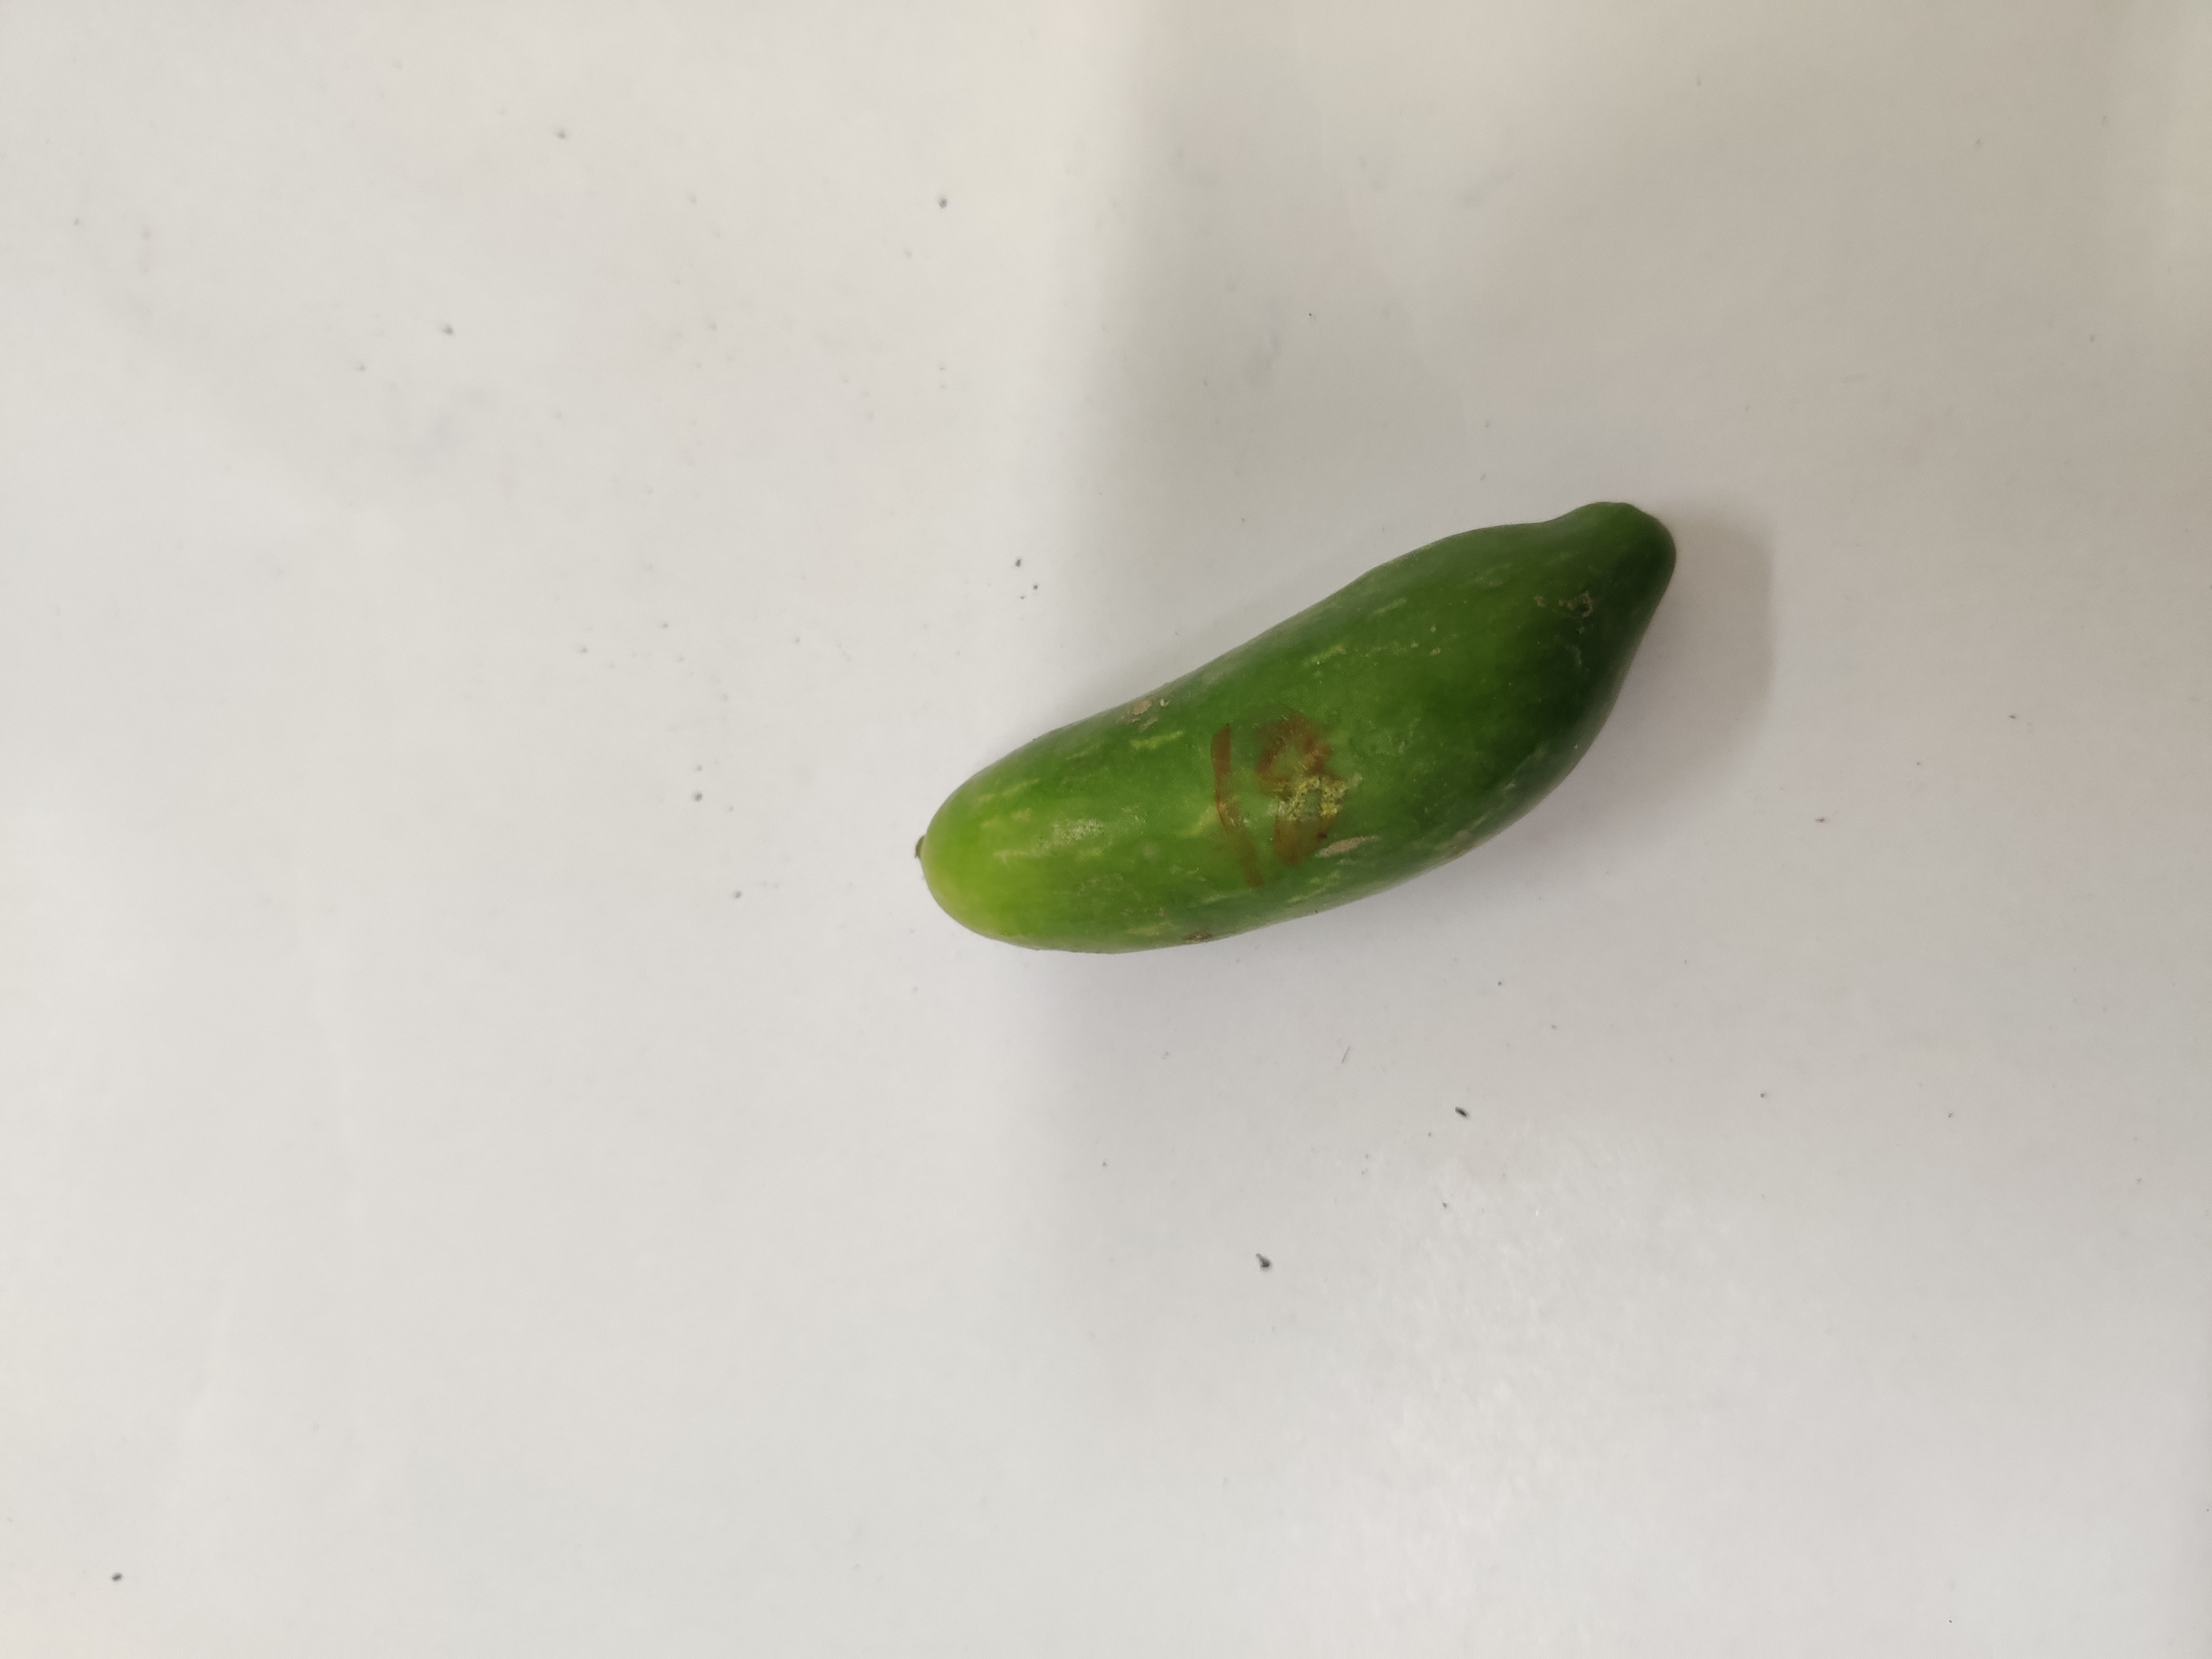
Crop: Ivy Gourd
Condition: Fresh